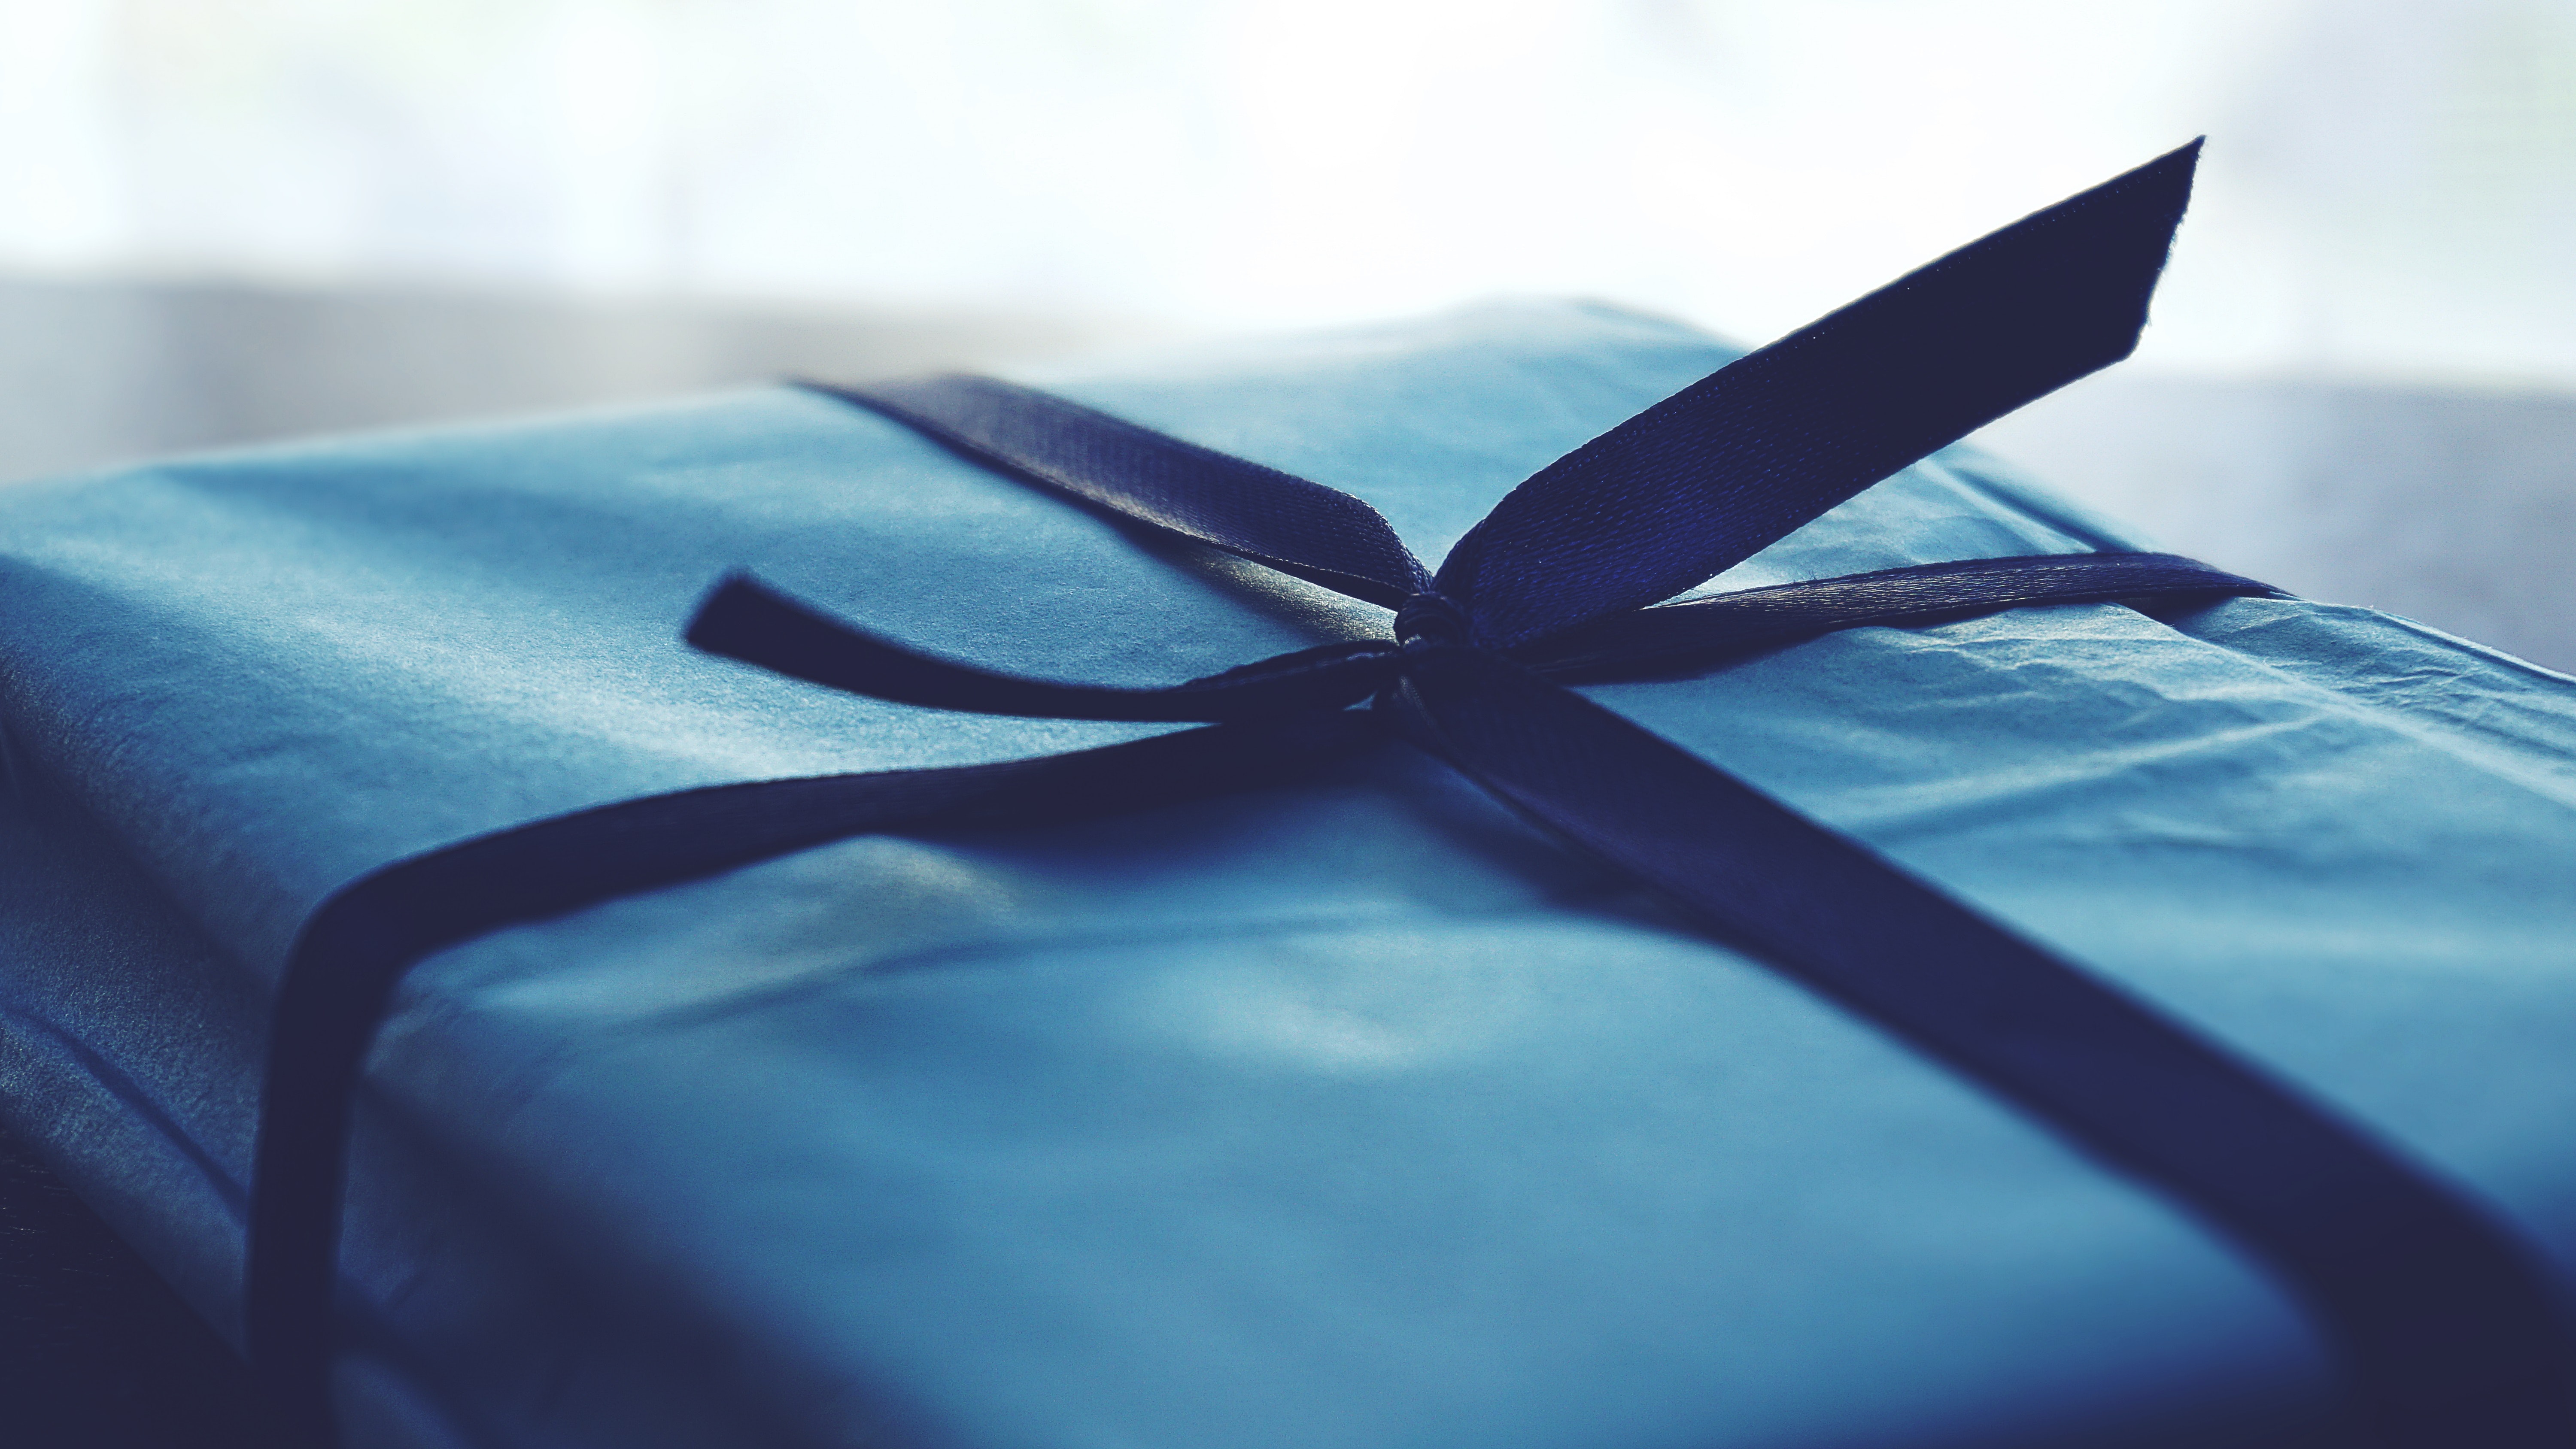
blue, aqua, azure, turquoise, product, electric blue